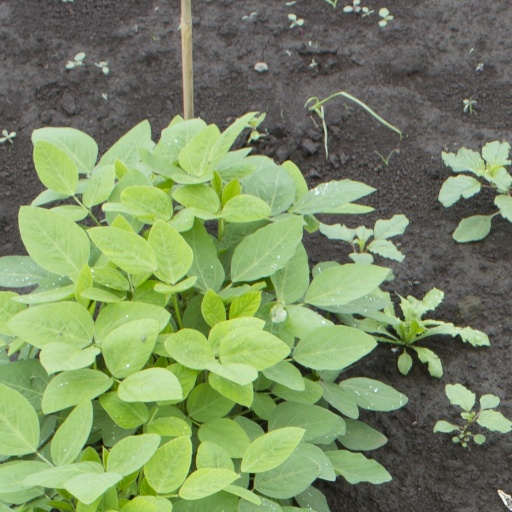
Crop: soybean